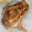
Label: frog